Émile de Borchgrave

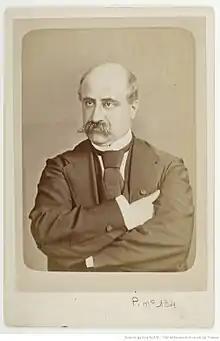
Photographic portrait by Alexandre Quinet

Borchgrave was born in Ghent on 27 December 1837. He was educated at the College of St Barbara in Ghent and spent one year studying philosophy at the University of Paris before obtaining a doctorate in law from Ghent University. At the age of 25 he entered the Belgian foreign service. He was posted to The Hague in 1863, to Frankfurt in 1866, and then to Bern.